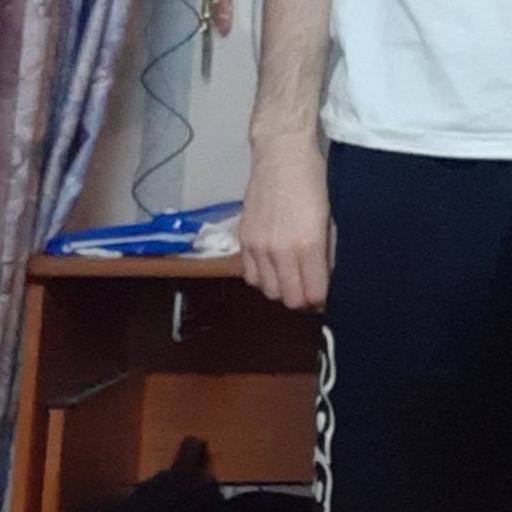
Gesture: no_gesture